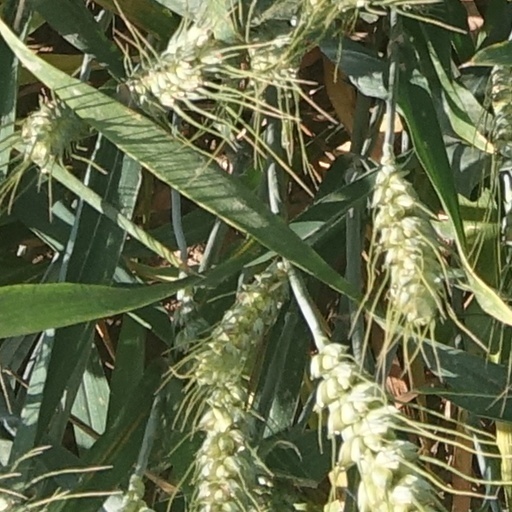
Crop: wheat